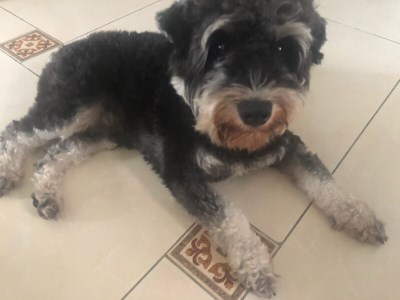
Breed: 2342-n000102-miniature_schnauzer